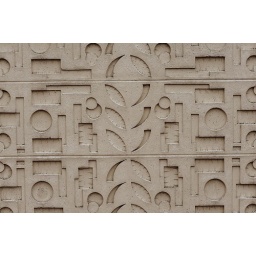
first week with a D700 (08/08), shooting a wall in the street